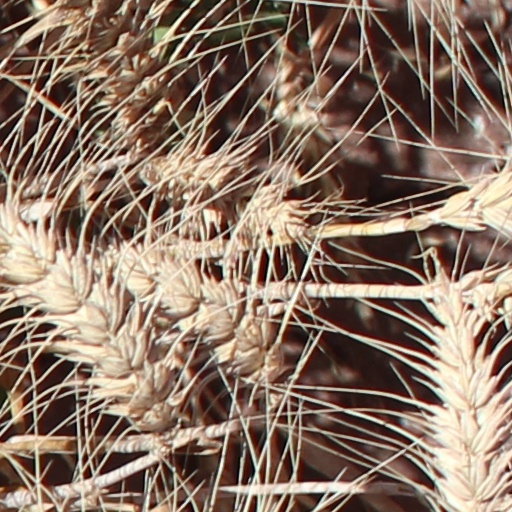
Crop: wheat